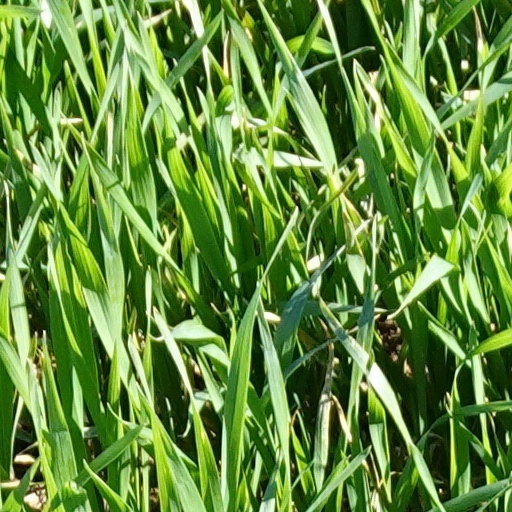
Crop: wheat